William Barker (chemist)

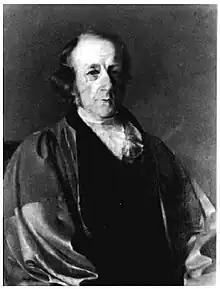
Prof. Prof. William Barker, second RCSI Prof. of Chemistry RCSI and held the position for over twenty years. 1850-1873

William Barker (1810–1873) was the second professor of chemistry at the Royal College of Surgeons in Ireland from 1850 to 1873.